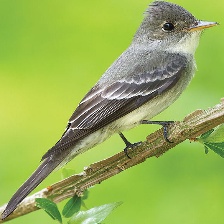
Species: GREATER PEWEE
Scientific name: CONTOPUS PERTINAX